John Gurley Flook

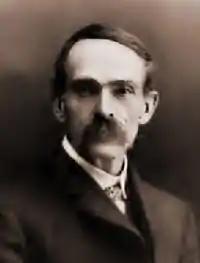
John G. Flook (1839–1926) was instrumental in locating Oregon's land-grant university in the town of Corvallis in 1869.

John Gurley Flook (1839–1926) was an American farmer, politician, and businessman. Flook is best remembered as a member of the Oregon State Legislature who sponsored the bill establishing Oregon Agricultural College in Corvallis, Oregon — today's Oregon State University.